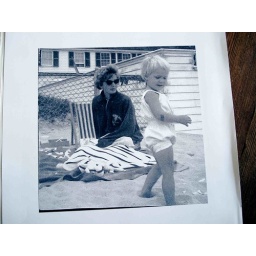
santa monica beach in front of Dagwood Bumsted's house